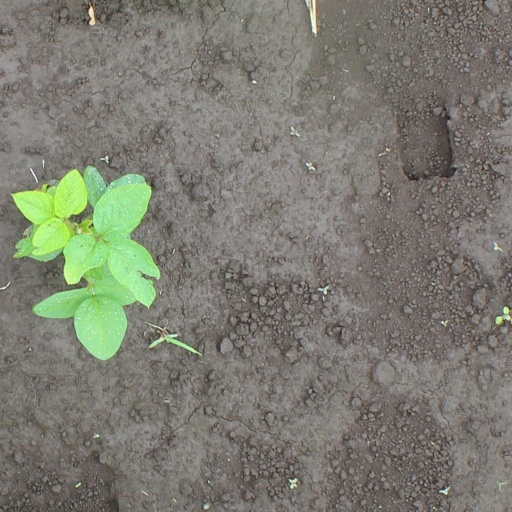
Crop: soybean